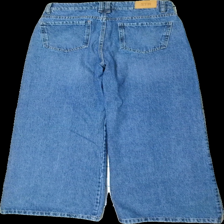
View: back
Type: Jeans
Category: Ladies
Brand: Not in the list
Brand text on label: str
Colors: Blue
Material: 100% cotton
Cut: Regular
Size: 38
Season: All
Trend: Denim
Damage location: top left
Damage 2 location: bottom center
Damage 3 location: bottom left
Price range: 100-150
Recommended usage: Reuse
Description: blå vida jeans